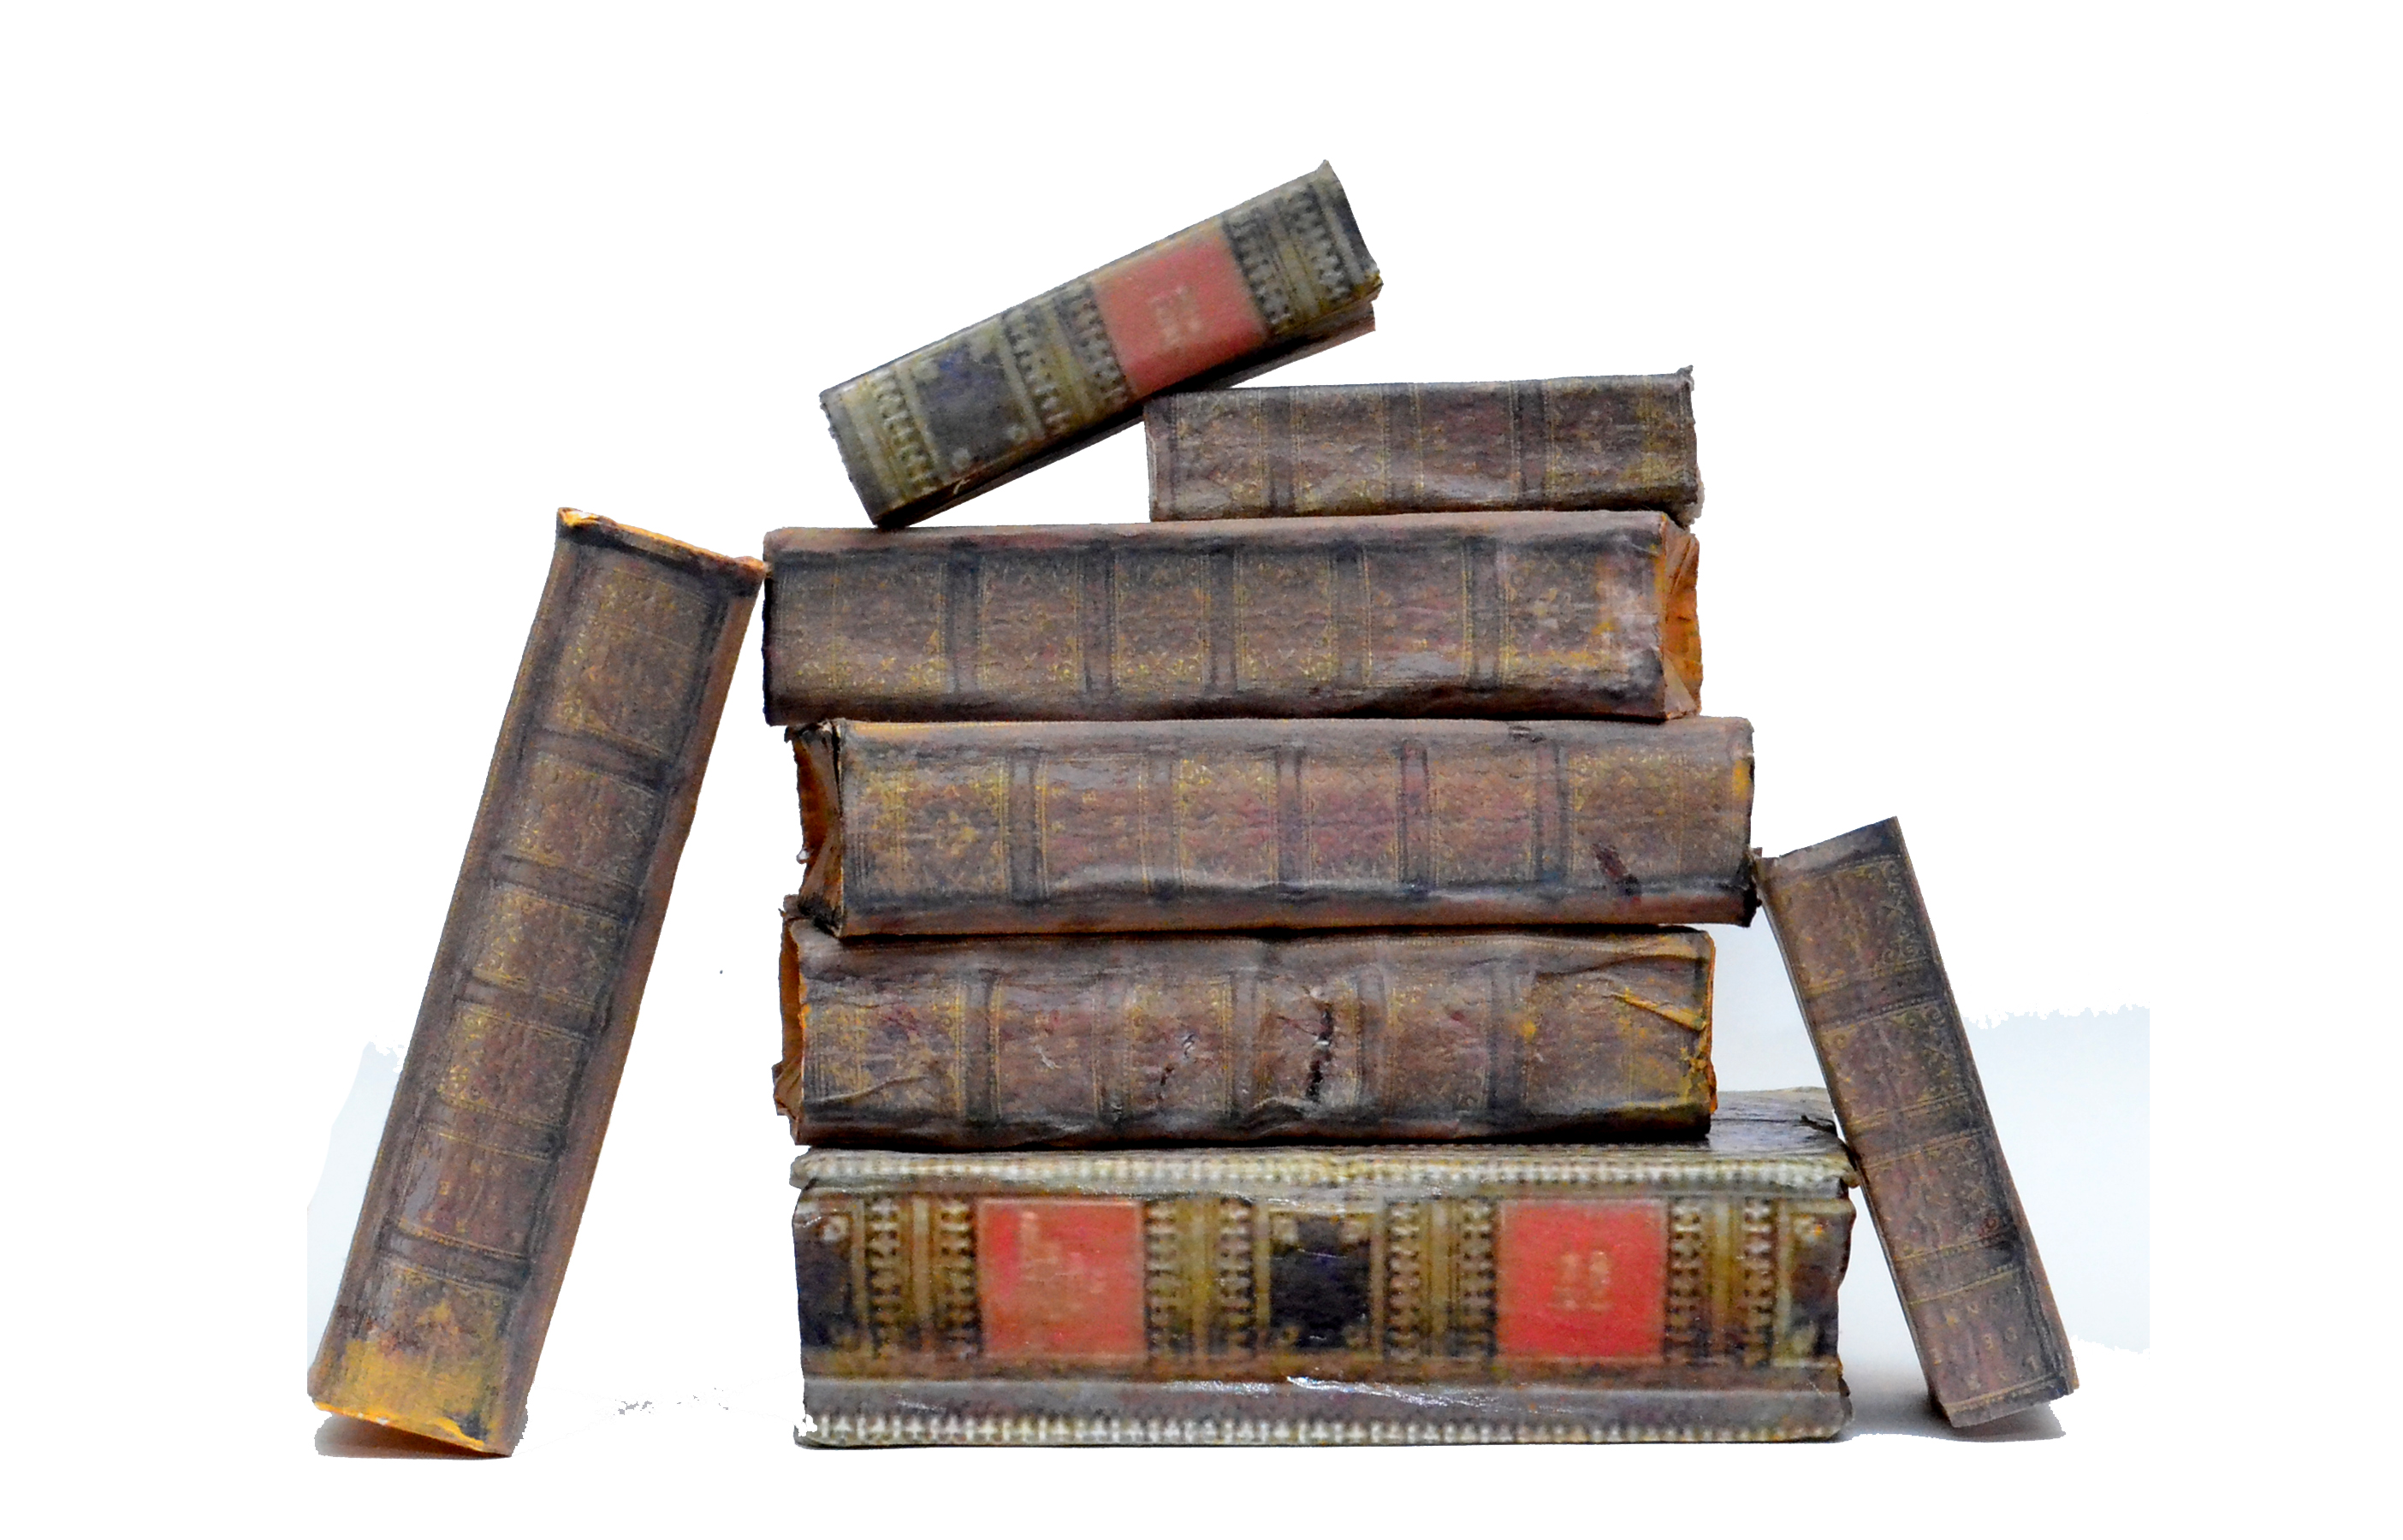
books, wood, book, shelf, furniture, rectangle